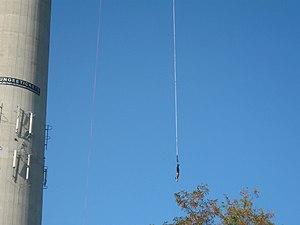
Autriche, Vienne, Tour du Danube